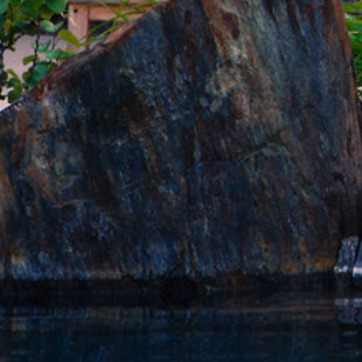
Material: stone